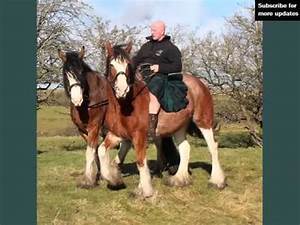
Label: horse